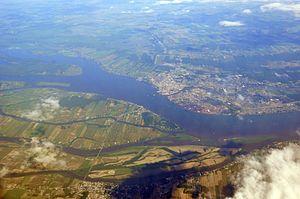
Le Saint-Laurent près de Sorel-Tracy, Québec
La centrale thermique de Tracy est une centrale thermique au mazout lourd d'une capacité de 660 mégawatts construite à compter de 1962 par la Shawinigan Water and Power Company puis complétée par Hydro-Québec après l'étatisation des compagnies d'électricité au Québec. Mise en service entre 1964 et 1968, elle est située sur le bord du fleuve Saint-Laurent à Sorel-Tracy, une ville de la Montérégie.